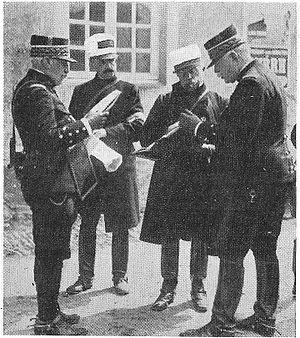
N° d'Août_32_p24_du Crapoulliot, les généraux Castelnau_Sordet_Joffre.
Jean-François André Sordet, né le 17 mai 1852 à Saint-Germain-du-Plain et mort le juillet 1923, est un général français.